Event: Nepal Earthquake
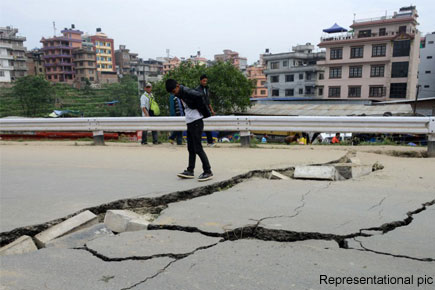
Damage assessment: damage